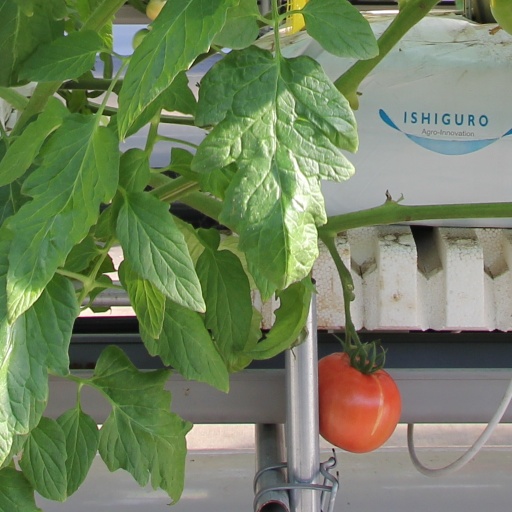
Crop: tomato